Jerzy Lewi

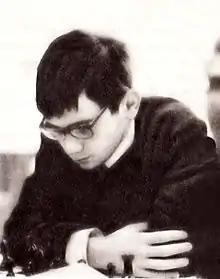
Jerzy Lewi

Jerzy Lewi (22 April 1949, Wrocław – 30 October 1972, Lund) was a Polish chess master.